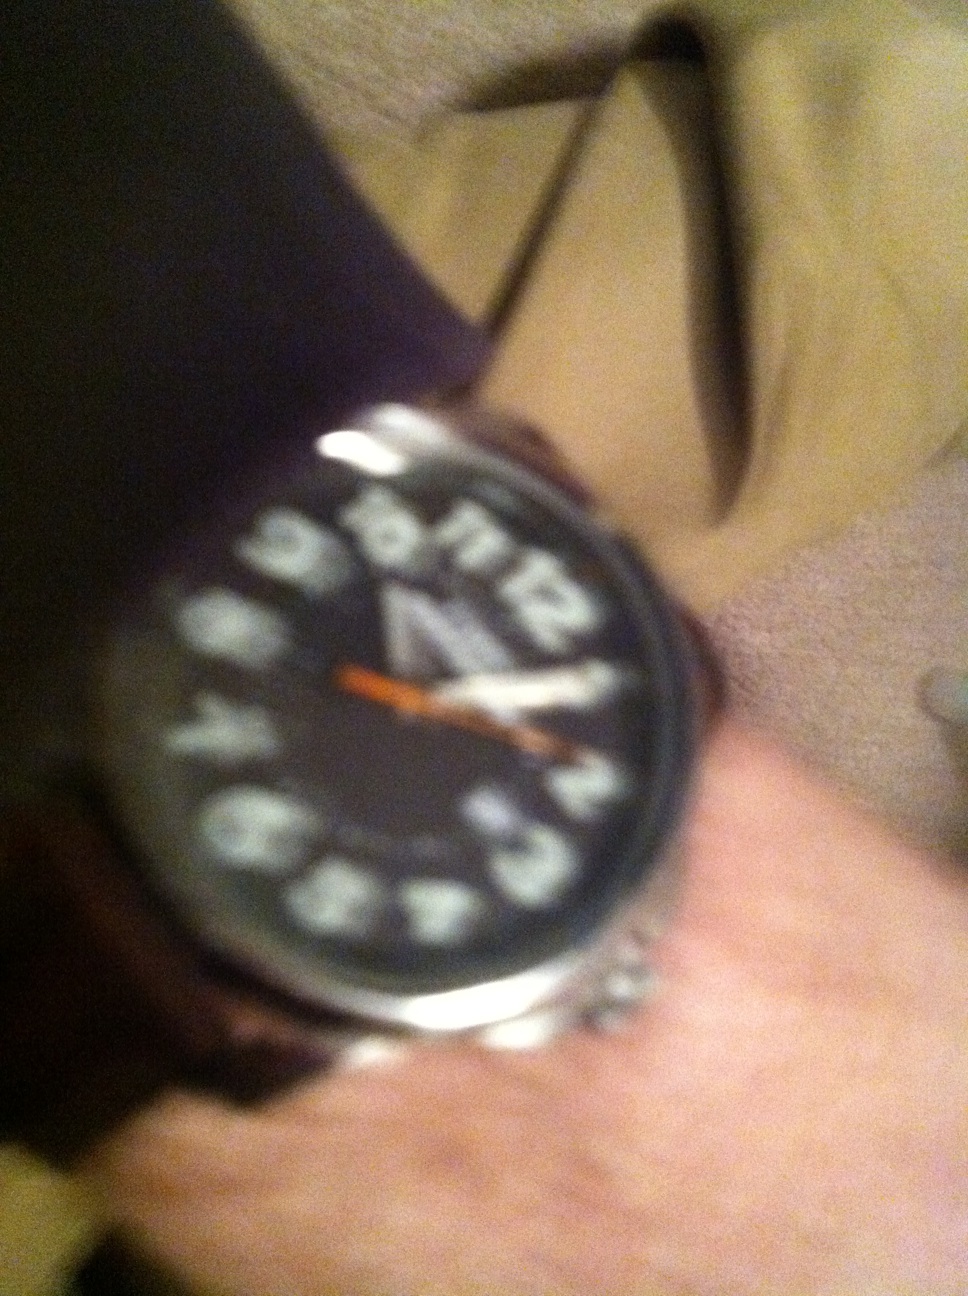Question: Yeah I think that worked.  Yeah did it change screens.  Wait not yet.  I got that once to.
Answer: unanswerable